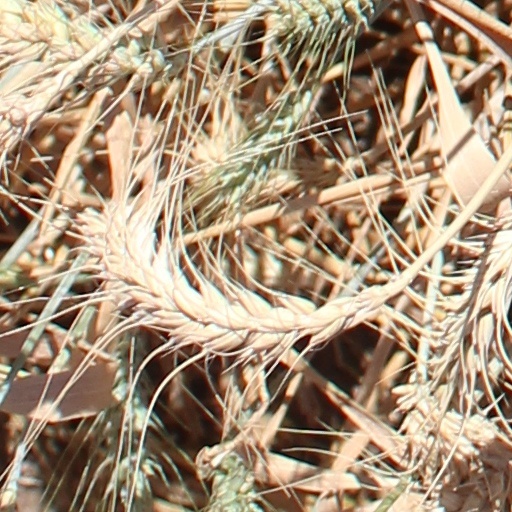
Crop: wheat